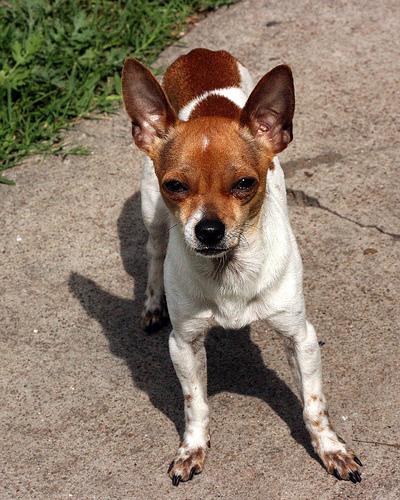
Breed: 420-n000124-Chihuahua